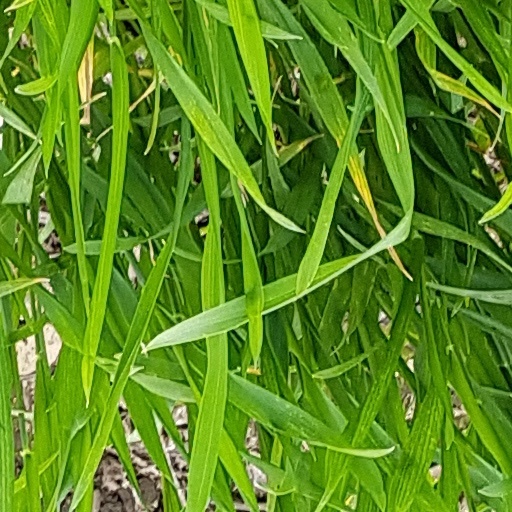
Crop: wheat